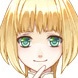
Portrait style: Anime Portrait